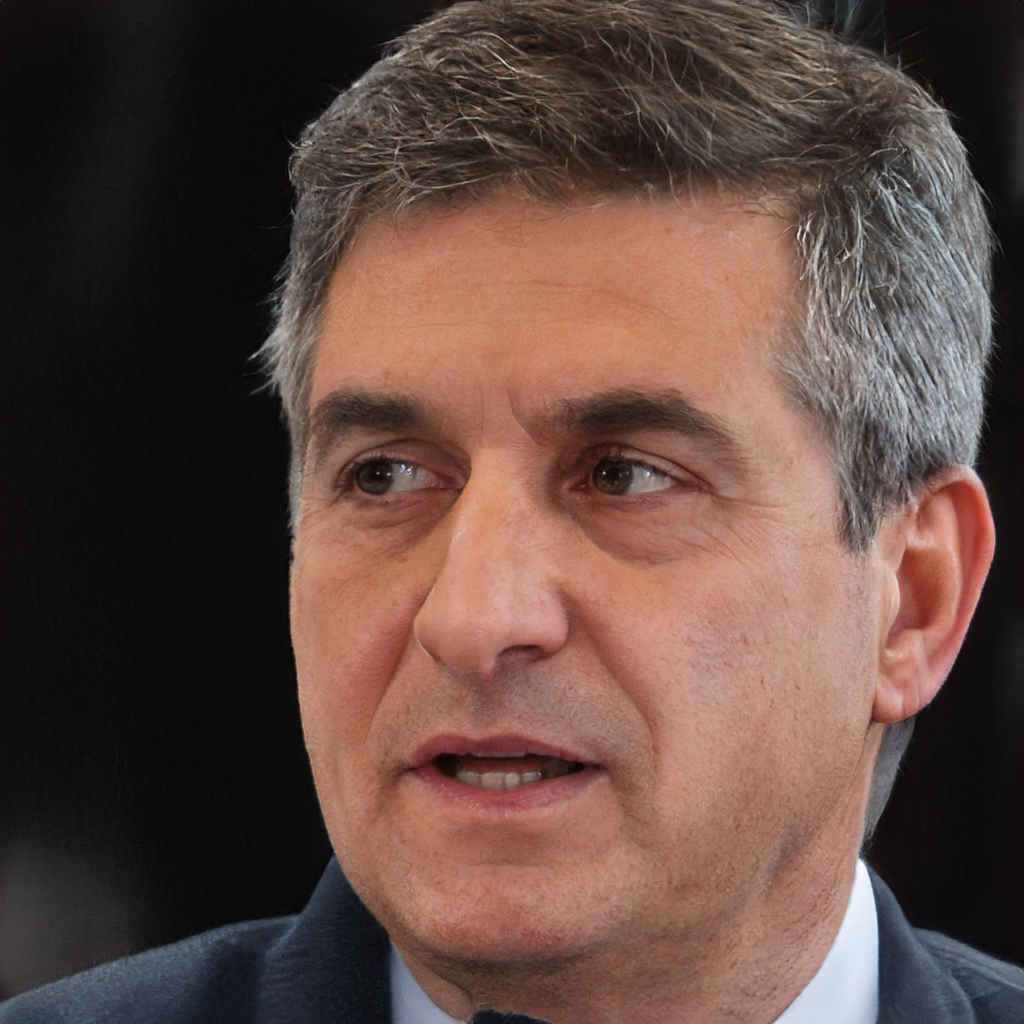
Gender: Male